Course (navigation)

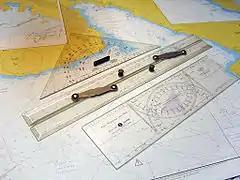
Instruments used to plot a course on a nautical chart.

In navigation, the course of a watercraft or aircraft is the cardinal direction in which the craft is to be steered. The course is to be distinguished from the "heading", which is the direction where the watercraft's bow or the aircraft's nose is pointed.